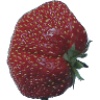
Label: strawberry_wedge